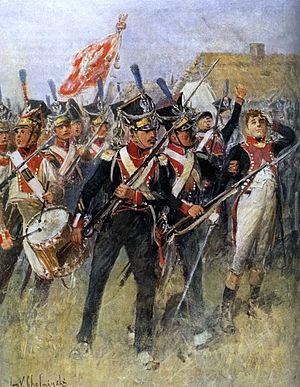
L'armée du Duché de Varsovie fait référence aux forces militaires du Duché de Varsovie. Cette armée est en grande partie basée sur les légions polonaises au service de la France sous la Révolution et l'Empire.
La guerre austro-polonaise se déroula dans le cadre de la guerre de la Cinquième Coalition en 1809, qui opposait l'Empire d'Autriche et le Royaume-Uni à l'Empire français de Napoléon et à la Bavière, et mit aux prises les troupes polonaises du duché de Varsovie, allié de Napoléon et soutenu par le royaume de Saxe, à l'armée impériale autrichienne. Au mois de mai, la Russie rejoignit officiellement la lutte contre l'Autriche. Les Polonais tentèrent de résister à l'attaque autrichienne contre Varsovie à la bataille de Raszyn, avant d'abandonner la capitale pour se concentrer sur la reconquête de certaines villes stratégiques comme Cracovie ou Lwów qui faisaient partie du territoire de l'ancienne Pologne. Les Autrichiens furent finalement contraints d'évacuer Varsovie et se lancèrent sans grand succès à la poursuite de l'armée polonaise. Les hostilités prirent fin avec la signature du traité de Schönbrunn le 14 octobre 1809.
La première bataille de Raszyn a lieu le 19 avril 1809 entre les armées de l'Empire d'Autriche et celles du grand-duché de Varsovie, pendant la Cinquième Coalition. L'armée autrichienne y est défaite.